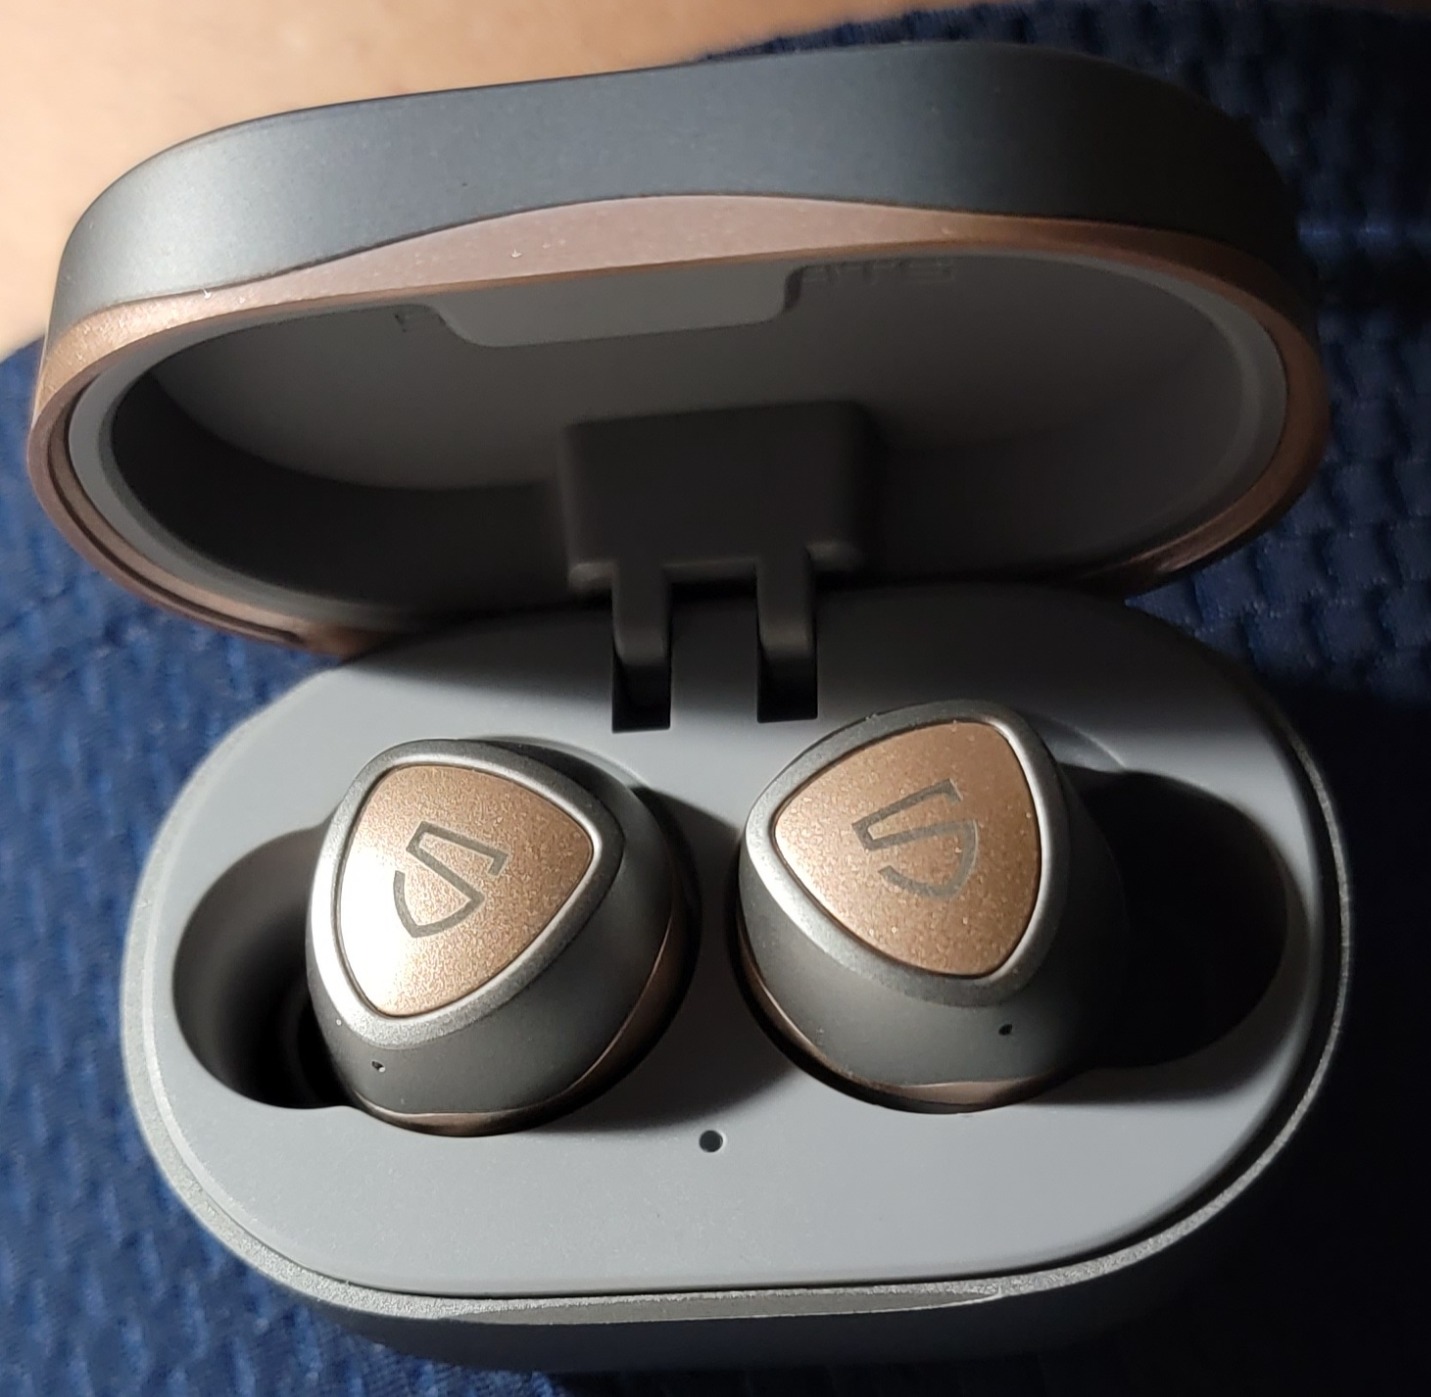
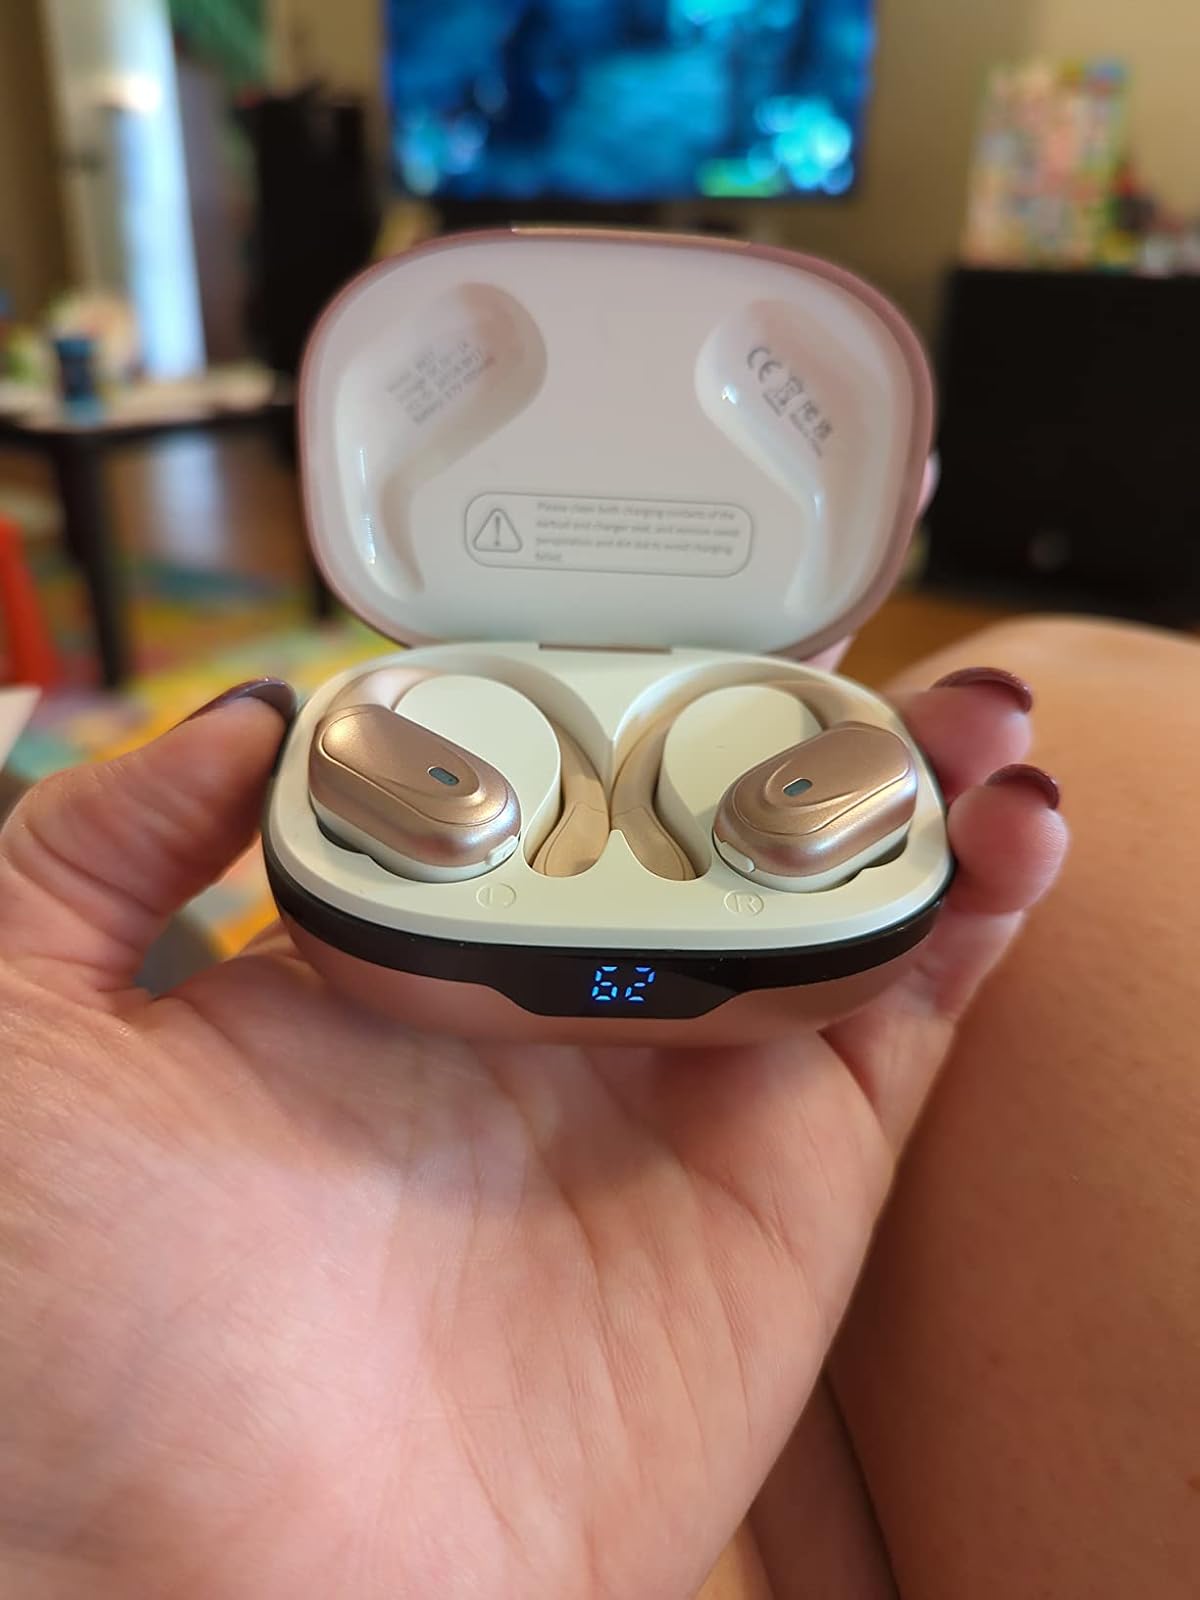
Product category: earbuds
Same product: no